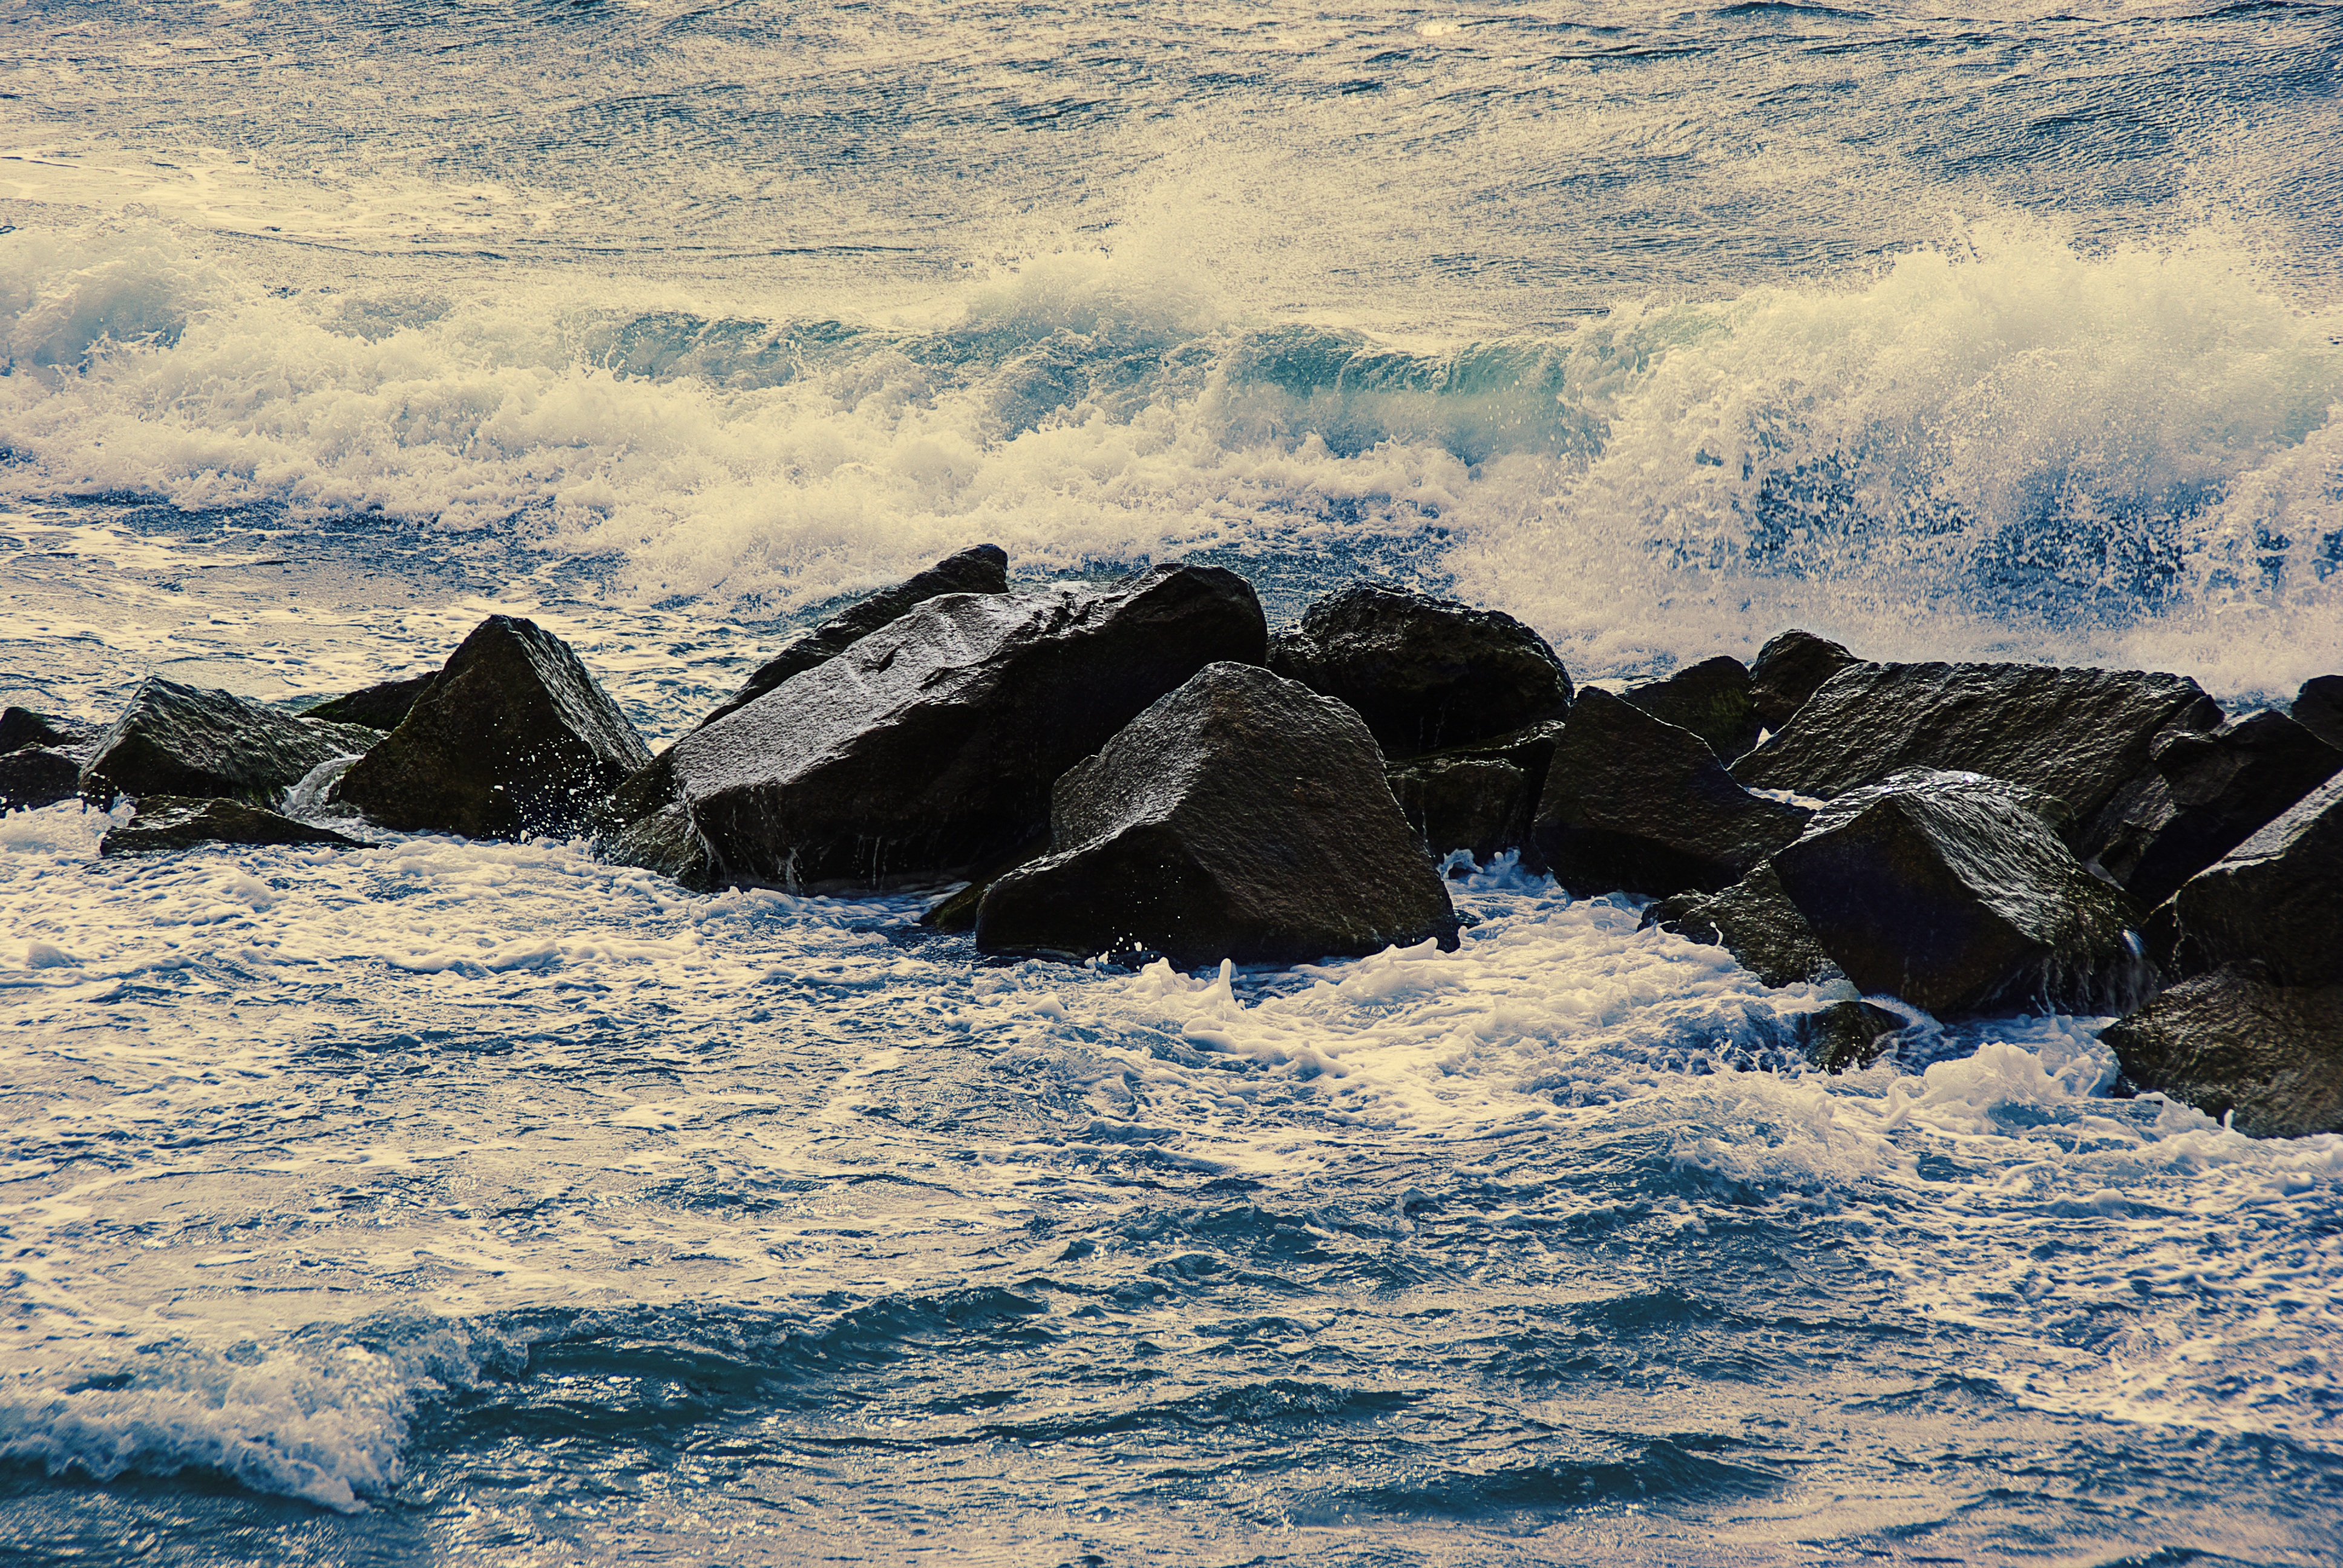
beach, landscape, sea, coast, water, nature, rock, ocean, horizon, mountain, snow, winter, cloud, shore, wave, mountain range, ice, surf, arctic, terrain, geology, dar, baltic sea, sea water, wind wave